Henry Glass (admiral)

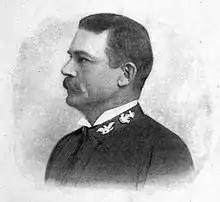

Henry Glass (January 7, 1844 – September 1, 1908) was a rear admiral in the United States Navy, best remembered for his role in the bloodless capture of Guam in the Spanish–American War. He was also a Union veteran of the American Civil War.